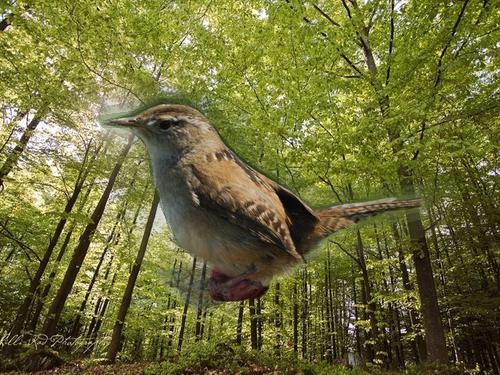
Bird species: House_Wren
Bird type: landbird
Background: land